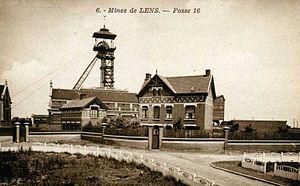
Puits de la Compagnie des mines de Lens, Pas-de-Calais, France.
La fosse nᵒ 16 dite Saint-Albert ou Albert Motte de la Compagnie des mines de Lens est un ancien charbonnage du Bassin minier du Nord-Pas-de-Calais, situé à Loos-en-Gohelle. Le fonçage du puits commence le 23 novembre 1909 et la fosse est opérationnelle le octobre 1912. La fosse d'aérage nᵒ 16 bis est creusée entretemps sur un autre carreau situé à Liévin à un peu plus d'un kilomètre au sud-ouest. Des cités sont bâties au sud de la fosse. Deux terrils coniques nᵒˢ 79 et 79A sont édifiés au nord de la fosse. Celle-ci est détruite durant la Première Guerre mondiale. Elle est reconstruite dans le style architectural des mines de Lens d'après-guerre.
La Compagnie des mines de Lens exploitait le charbon dans le bassin minier du Nord-Pas-de-Calais. Fondée en 1852, c'était la plus importante des compagnies houillères du bassin du Nord et du Pas-de-Calais.